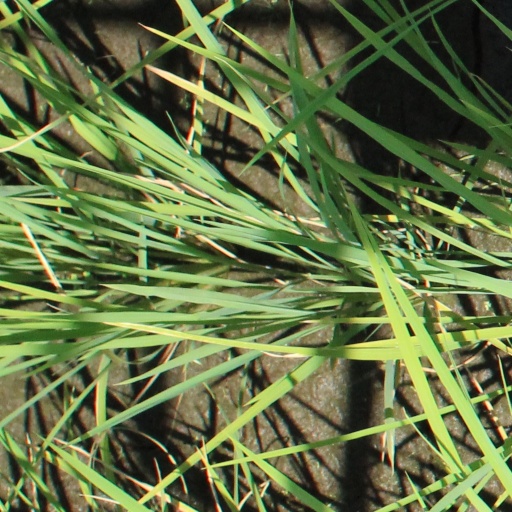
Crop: rice